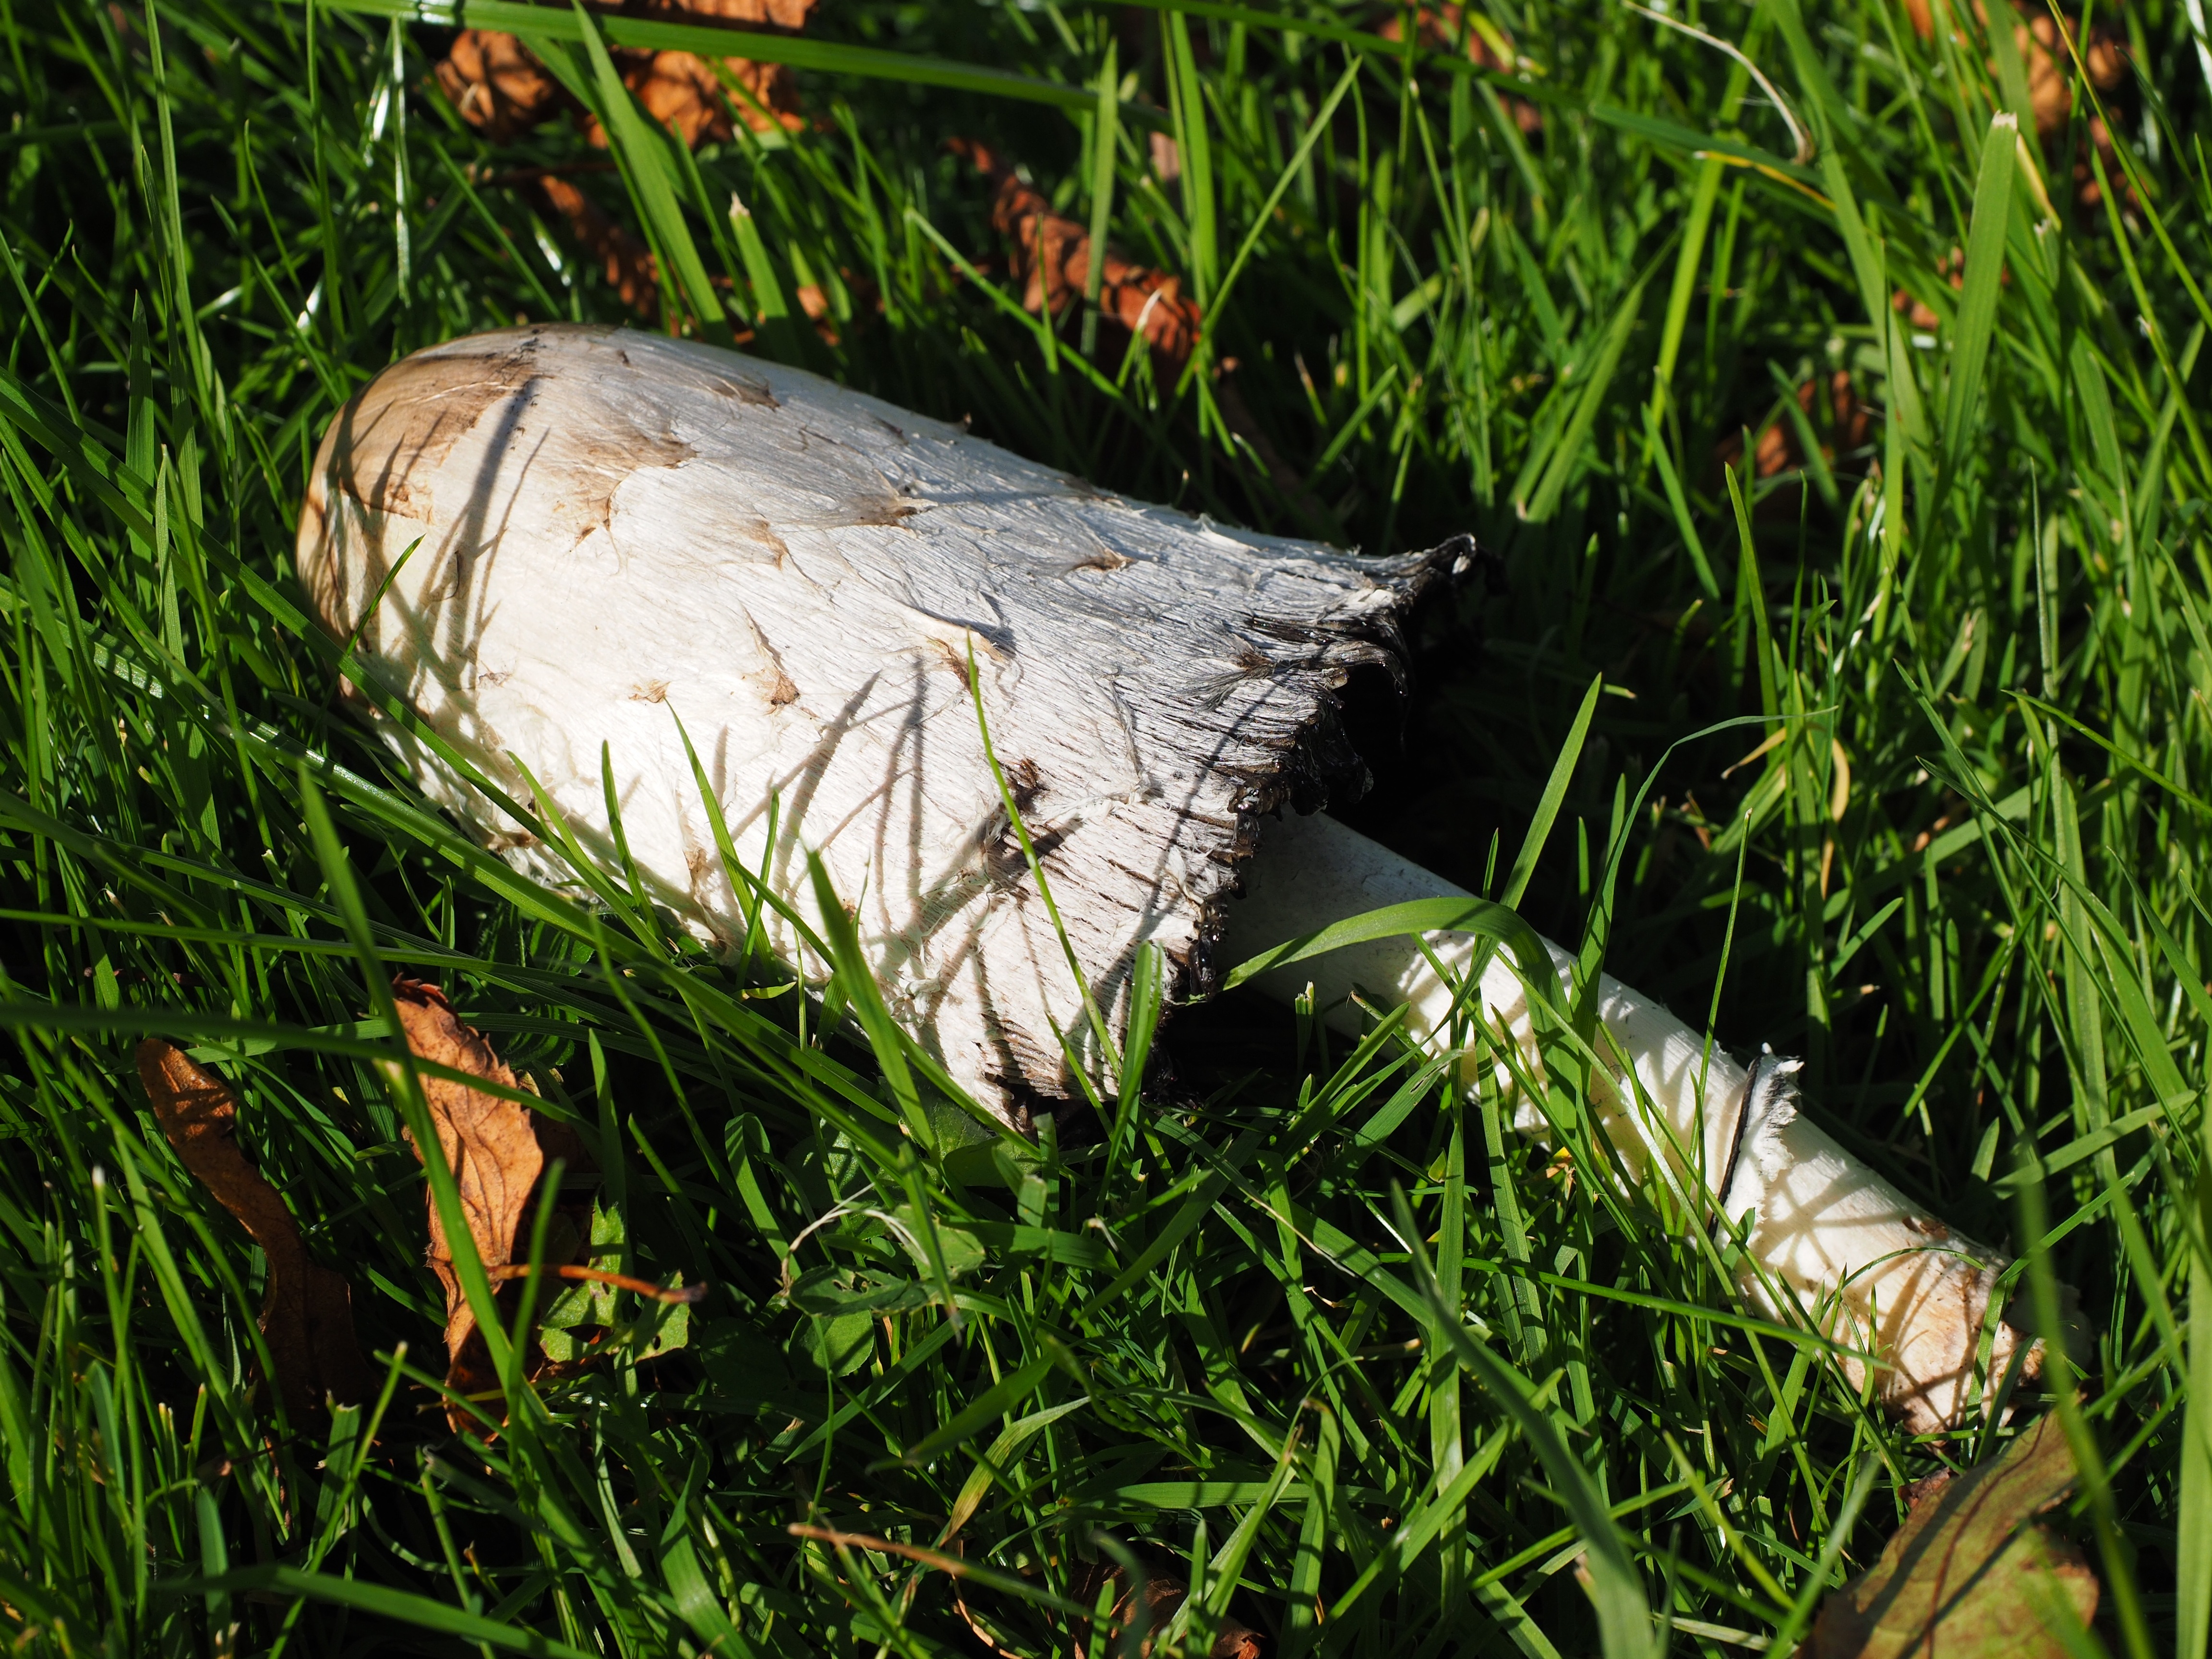
nature, grass, white, lawn, leaf, flower, wildlife, green, autumn, mushroom, flora, fauna, fungus, woodland, coprinaceae, fungal species, fell down, schopf comatus, comatus, coprinus comatus, tintenpilz, tintenschopfling, grass family, penny bun, asparagus mushroom, porcelain comatus, comatus relative